Pearl S. Buck

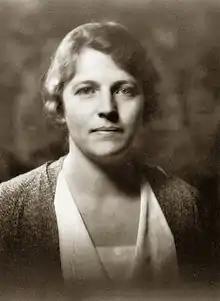
Buck photographed in 1932, about the time "The Good Earth" was published

Although Buck had not intended to return to China, much less become a missionary, she quickly applied to the Presbyterian Board when her father wrote that her mother was seriously ill. In 1914, Buck returned to China. She married an agricultural economist missionary, John Lossing Buck, on May 13, 1917, and they moved to Suzhou, Anhui Province, a small town on the Huai River (not to be confused with the better-known Suzhou in Jiangsu Province). This is the region she describes in her books "The Good Earth" and "Sons".